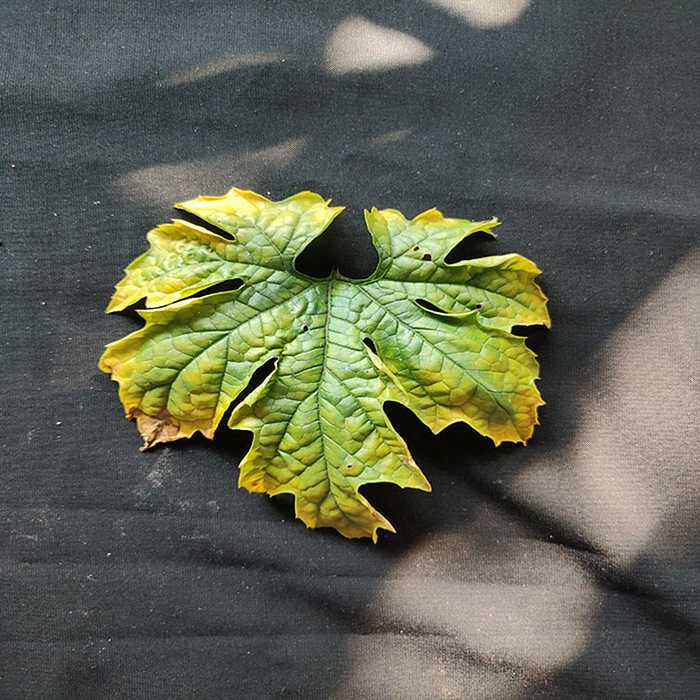
Plant: Bitter Gourd
Label: Fusarium wilt